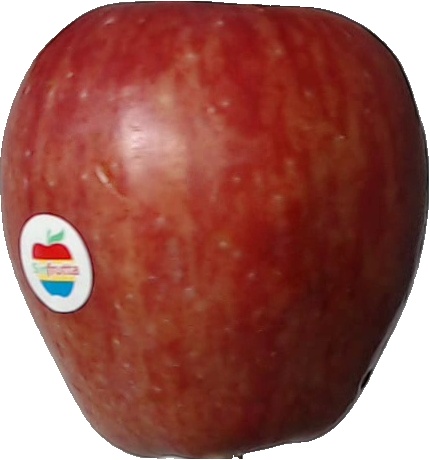
Label: apple_red_1